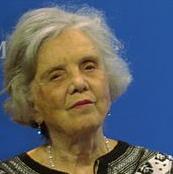
Age: 81